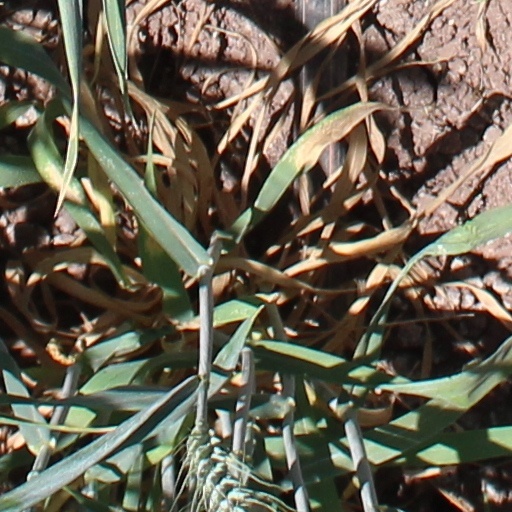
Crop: wheat